Sebastian Mielitz

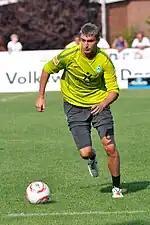
Mielitz dribbling the ball during training at Werder Bremen.

Sebastian Mielitz was born in Zehdenick, and began his football career at Eintracht Oranienburg, moving later to MSV Neuruppin and Energie Cottbus. In 2005, he joined the youth team of SV Werder Bremen at age 17. On 10 November 2007, he debuted for the second team of Werder Bremen in the second half of a match, replacing the injured first-choice goalkeeper Nico Pellatz.